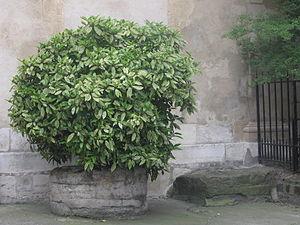
Dalle de l'ancienne voie romaine (nord-sud) en bas et à droite de la façade de l'église Saint-Julien-le-Pauvre, Paris 5e arr. Signalé par http://paris-bise-art.blogspot.com/2009_06_01_archive.html
L’église Saint-Julien-le-Pauvre est une église médiévale située rive gauche de la Seine à Paris dans le quartier latin, rue Saint-Julien-le-Pauvre dans le square René-Viviani. C'est depuis la fin du XIXᵉ siècle l'église grecque-catholique melkite de Paris.